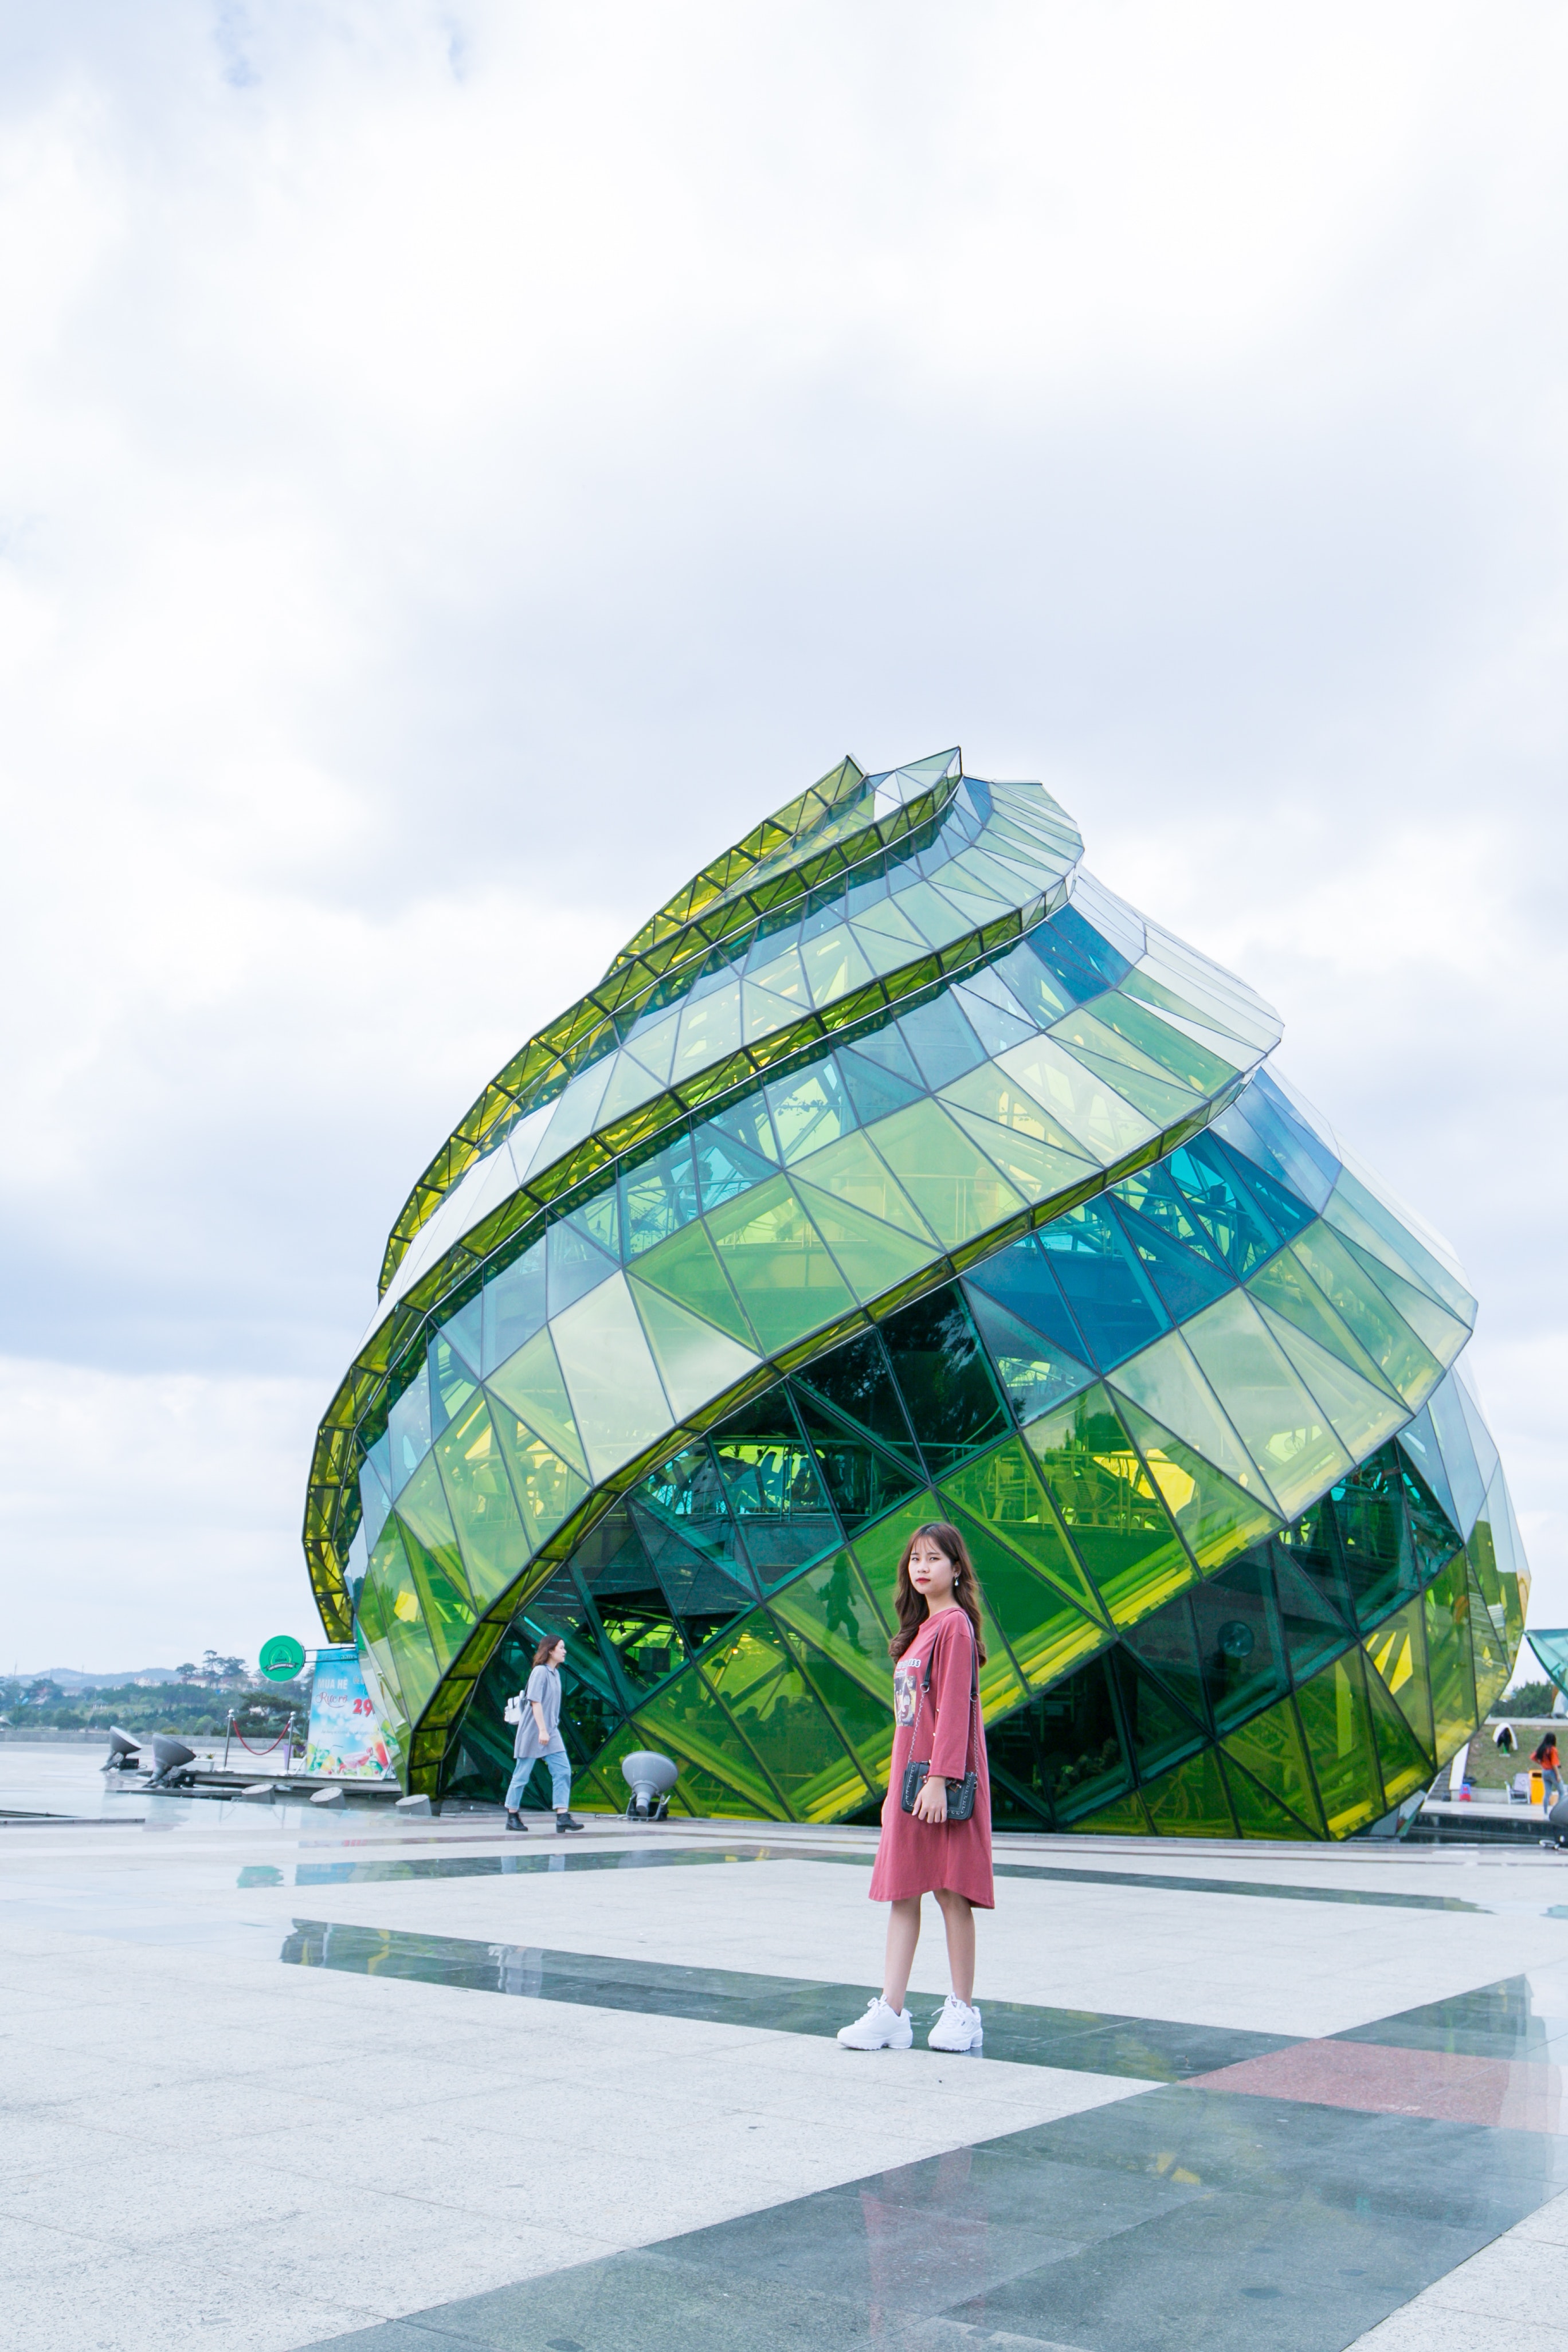
architecture, sky, water, building, vacation, leisure, tourism, recreation